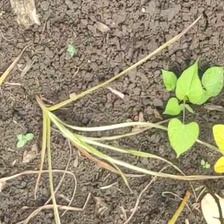
Weed species: Lavhala_(Cyperus_Rotundus)